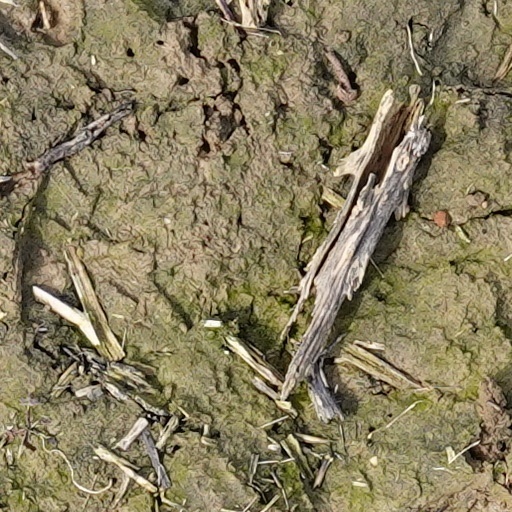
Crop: wheat